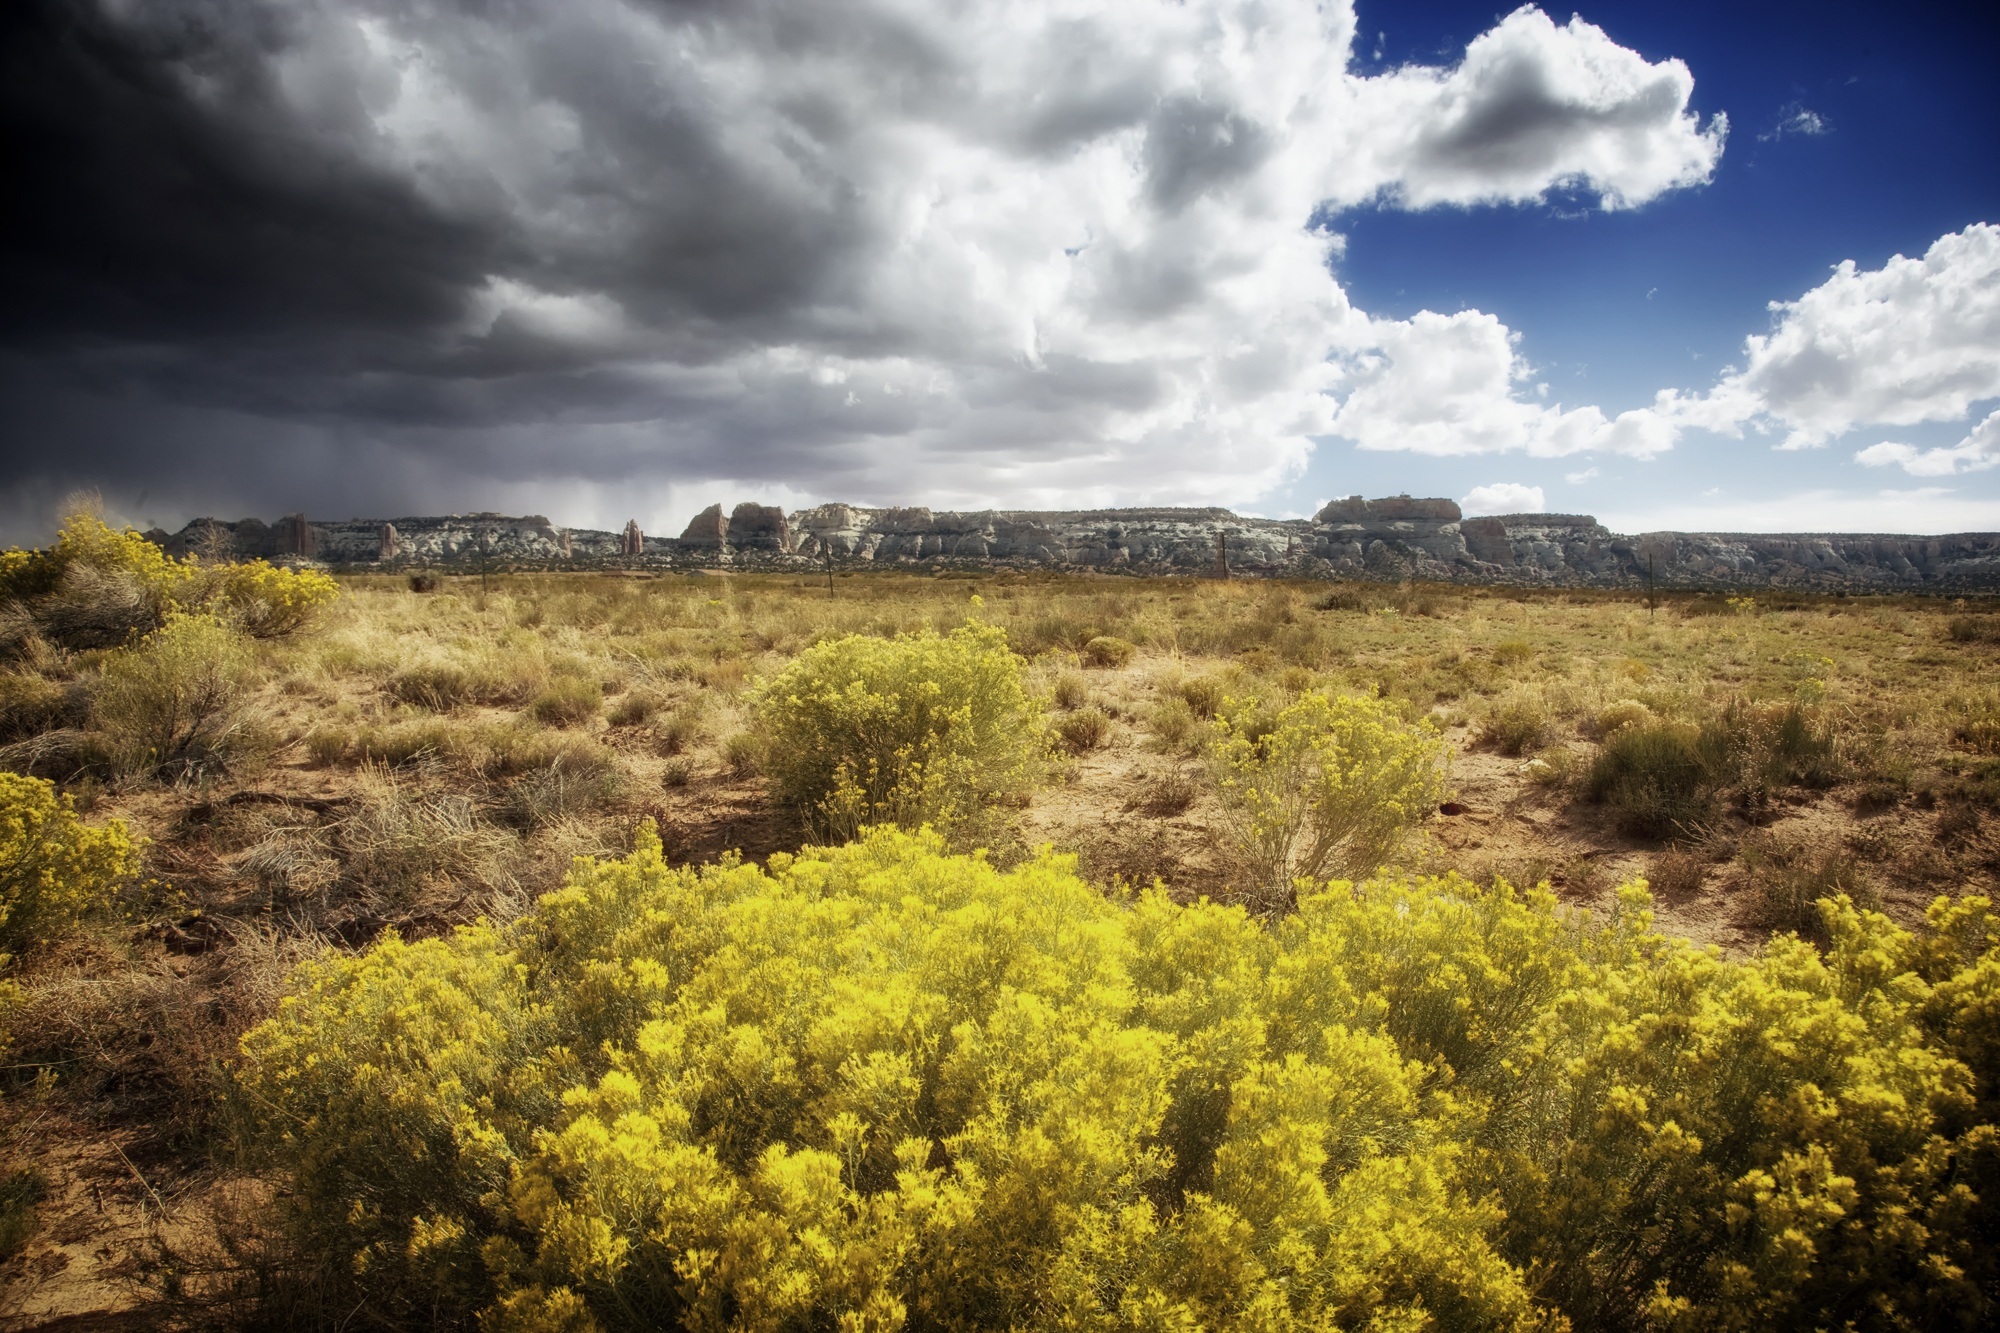
landscape, tree, nature, grass, horizon, wilderness, mountain, cloud, plant, sky, field, meadow, prairie, countryside, sunlight, hill, flower, brush, valley, country, formation, scenic, savanna, plain, plants, wildflower, outdoors, clouds, colorado, mountains, grassland, plateau, vista, habitat, ecosystem, plains, rural area, buttes, natural environment, geographical feature